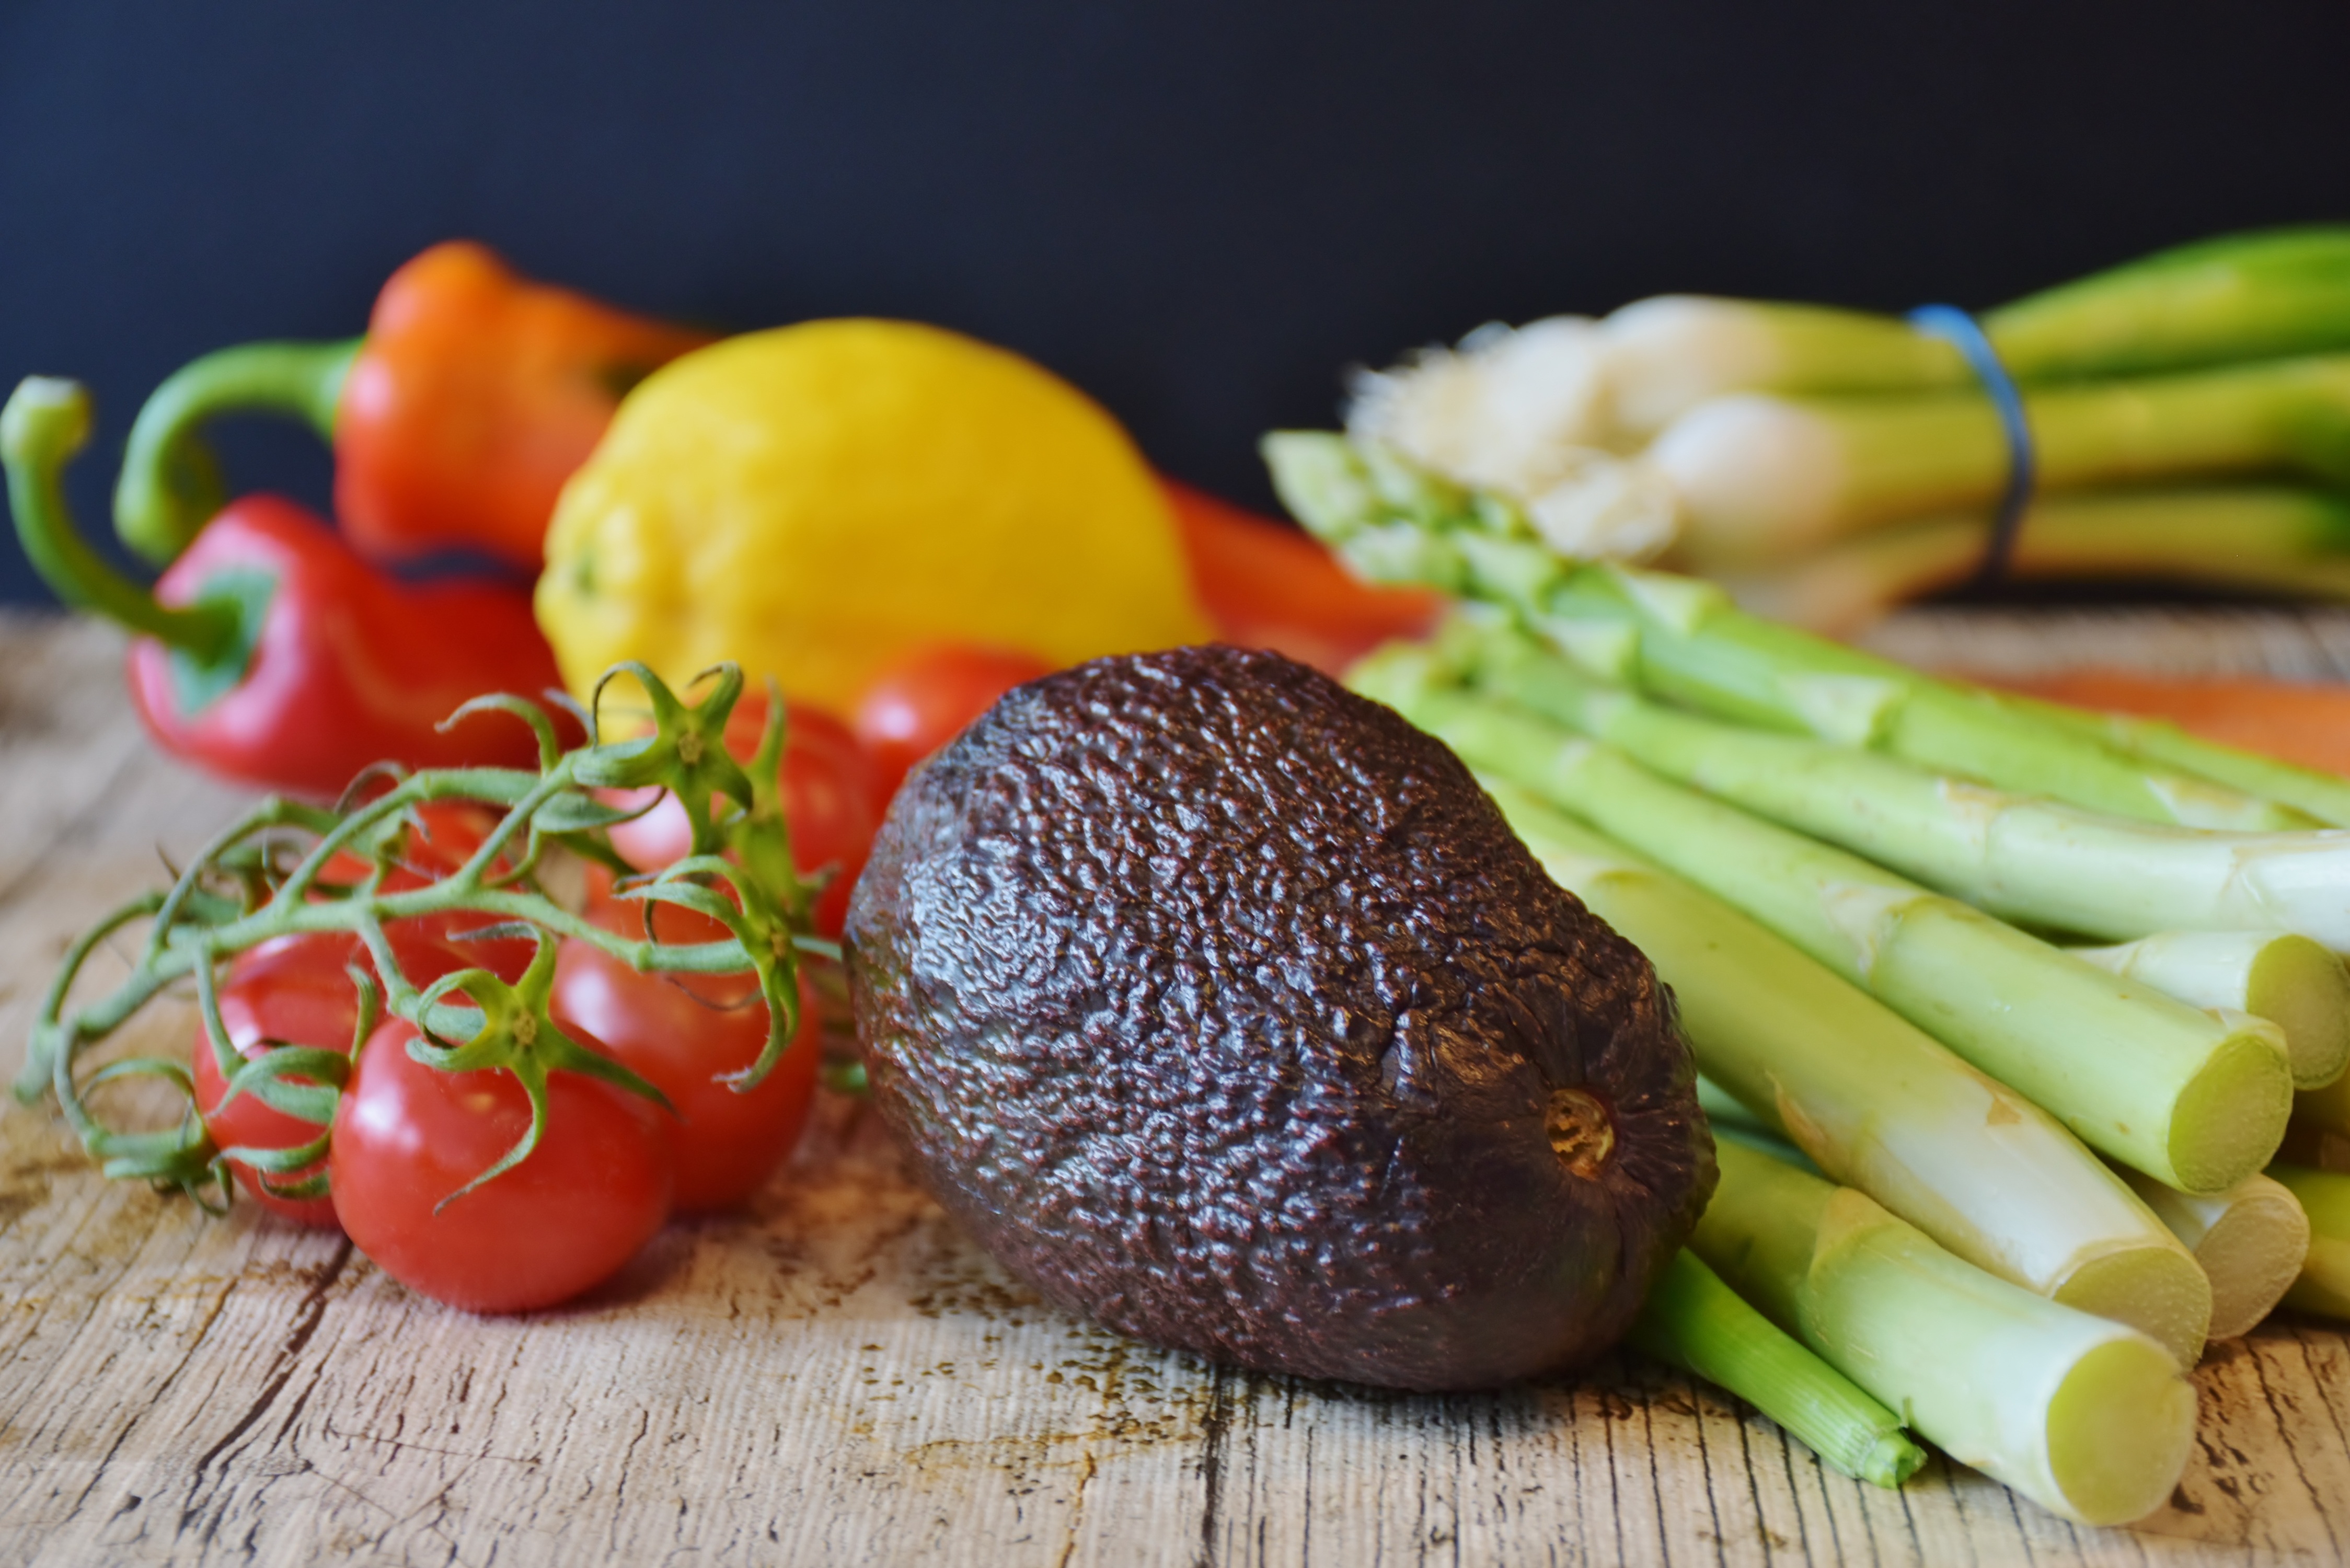
plant, dish, food, green, produce, vegetable, kitchen, market, avocado, healthy, eat, meat, cuisine, lemon, nutrition, vegetables, tomatoes, vegan, vegetarian, leek, diet, asparagus, paprika, flowering plant, vegetable market, green asparagus, asparagus time, low carb, land plant